Juste Chevillet

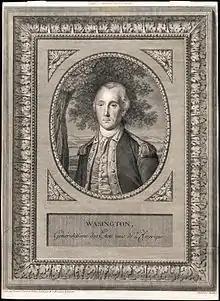
Engraving of George "Wasington". Later editions corrected the spelling.

Chevillet made an engraving of an oil painting of Benjamin Franklin by Joseph Duplessis that was used on a two-dollar note issued around 1828 by the Chemical Bank of New York City.